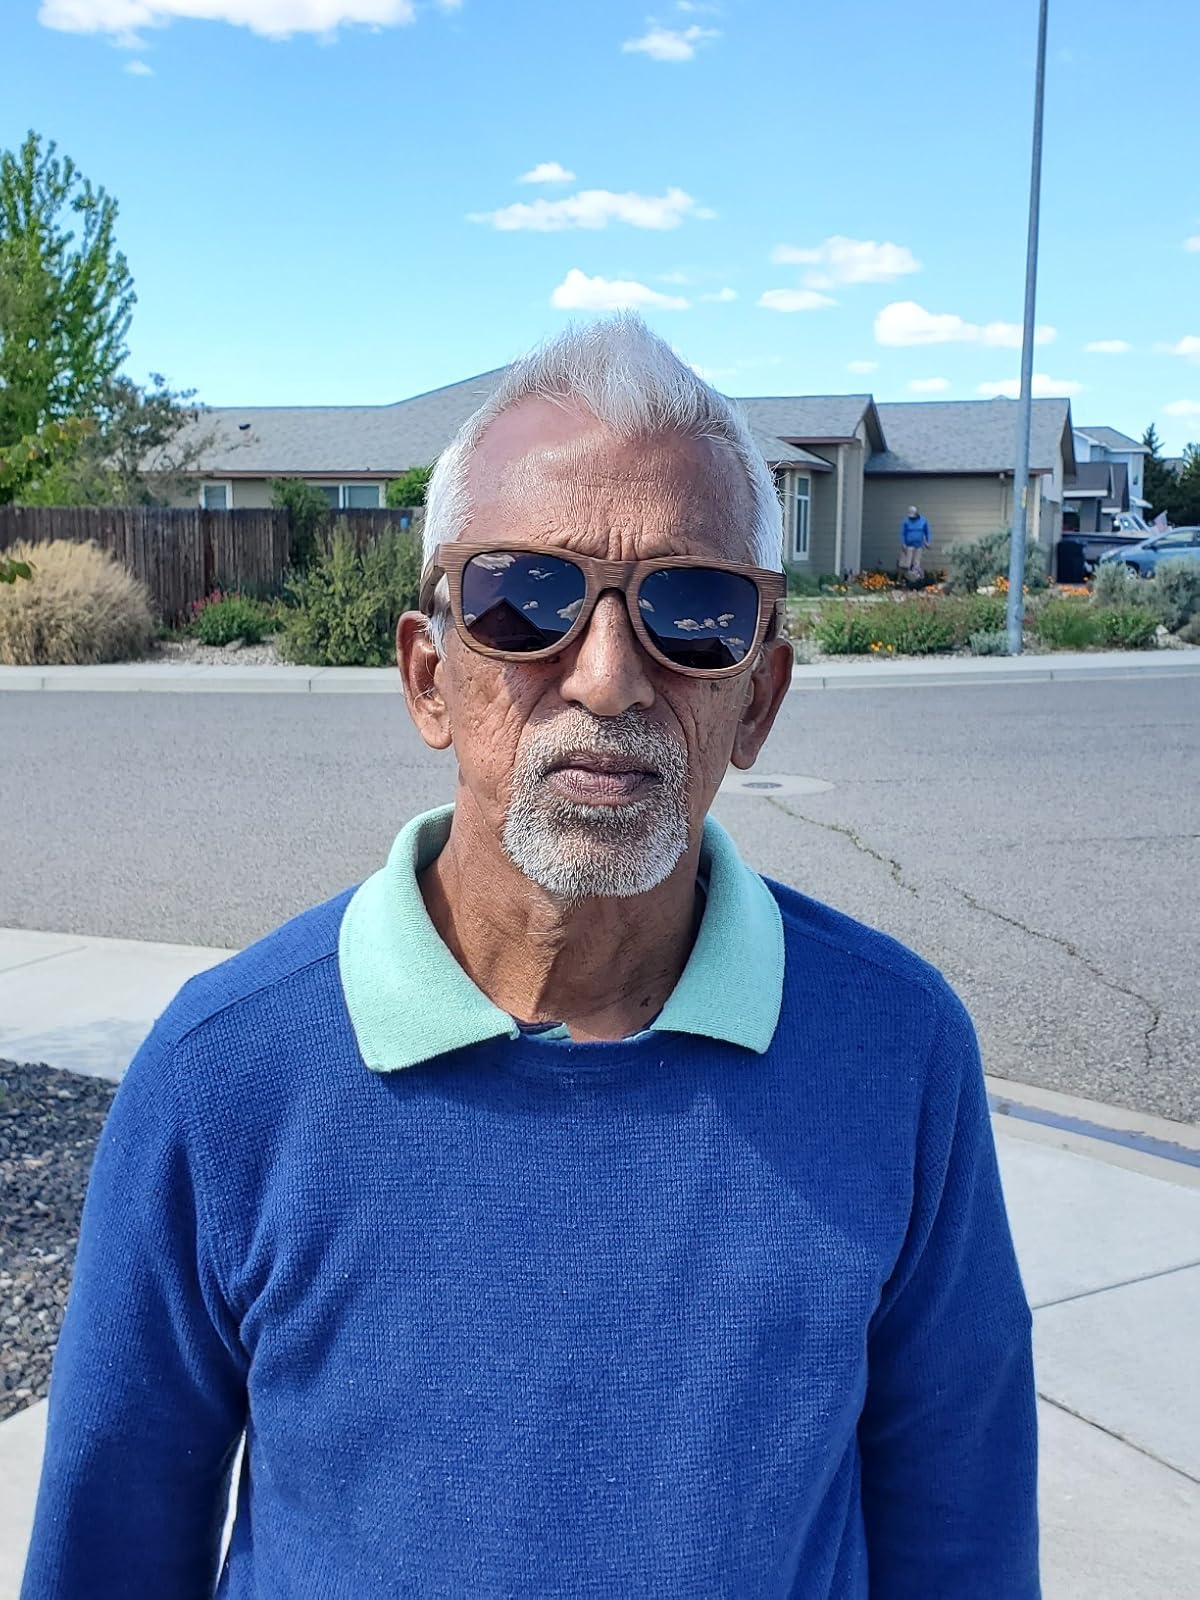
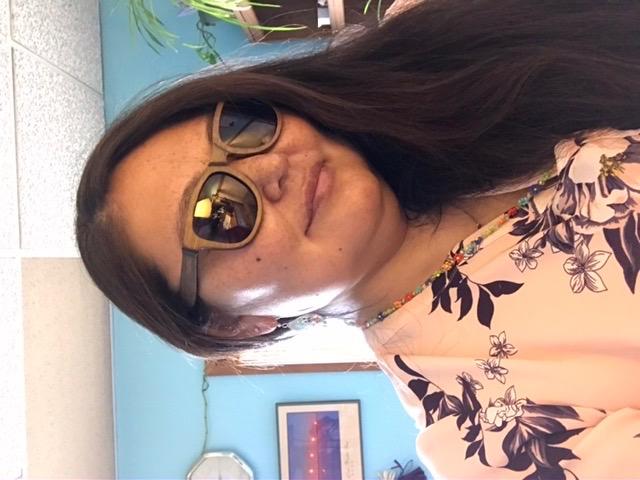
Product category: accessories_sunglasses
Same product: yes